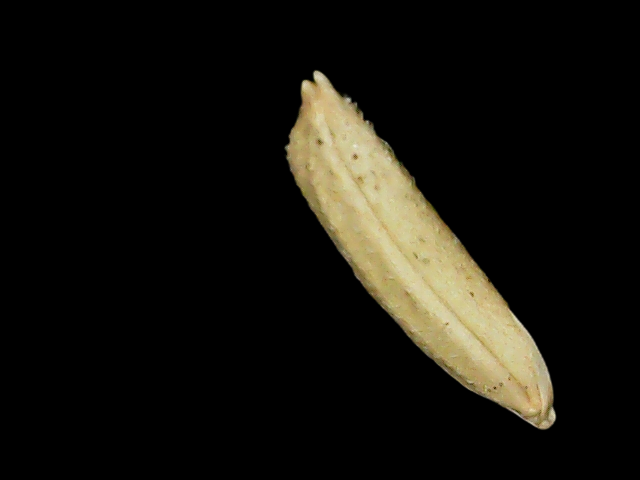
Rice variety: Binadhan26